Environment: real
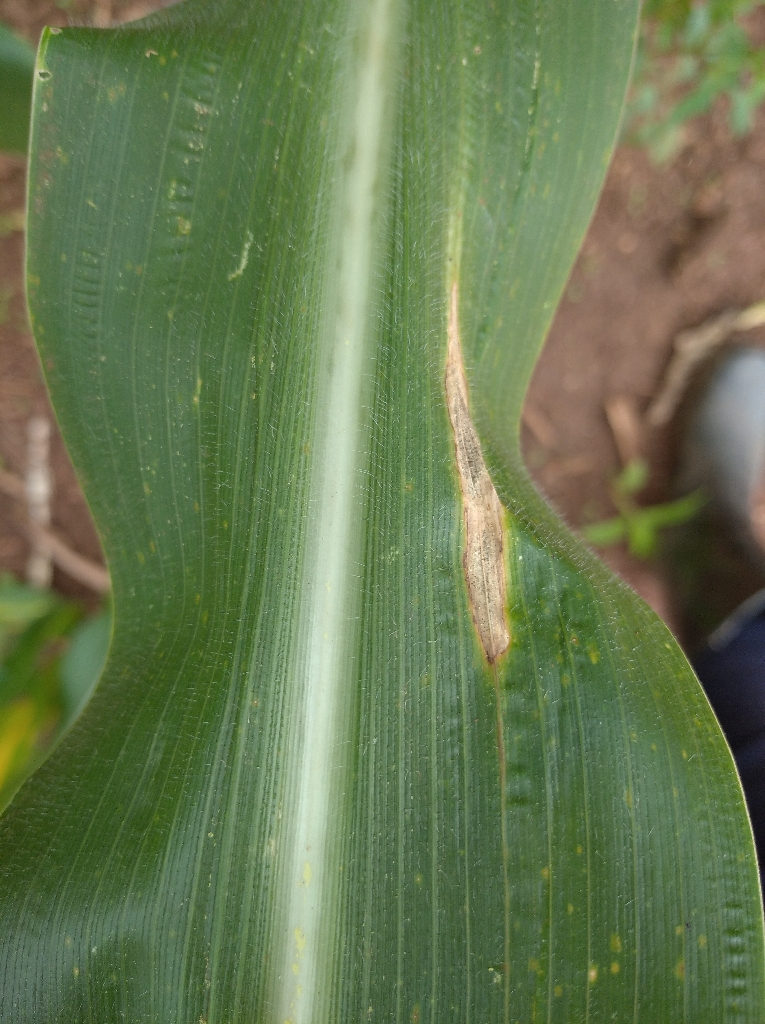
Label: northern_corn_leaf_blight